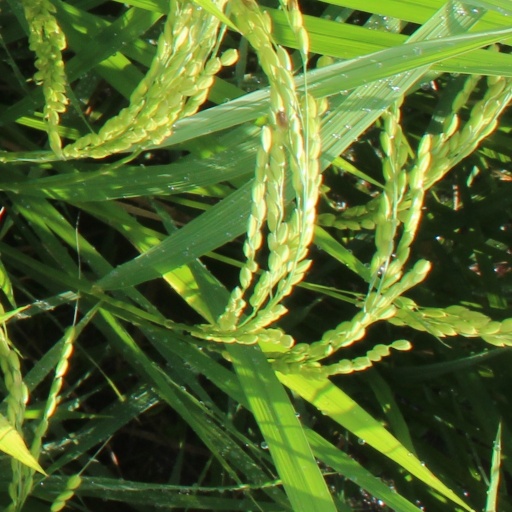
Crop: rice